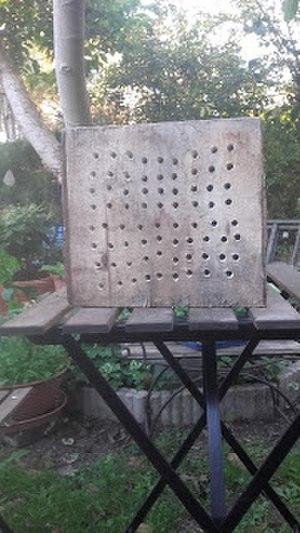
Hôtel d'abeilles sauvages artisanal dans un tronc d'arbre. Trous
Osmia est un genre d'insectes hyménoptères de la famille des Megachilidae, regroupant des abeilles solitaires parfois appelées abeilles maçonnes et jouant un rôle important dans la pollinisation. Le genre Osmia comporte 115 espèces en Europe dont 37 en France, Belgique, Suisse et Luxembourg.
Les abeilles forment un clade d'insectes hyménoptères de la superfamille des Apoïdes. Au moins 20 000 espèces d'abeilles sont répertoriées sur la planète dont environ 2 000 en Europe et près de 1 000 en France. En Europe, l'espèce la plus connue est Apis mellifera qui, comme la plupart des abeilles à miel, appartient au genre Apis. Cependant, la majorité des abeilles ne produit pas de miel, elles se nourrissent du nectar des fleurs. Une abeille d'hiver peut vivre jusqu'à 10 mois, tandis qu'une abeille d'été peut vivre jusqu'à 1 mois.